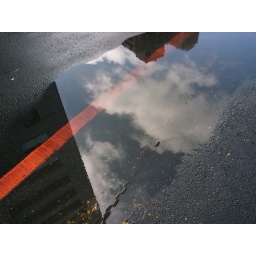
sky in ground